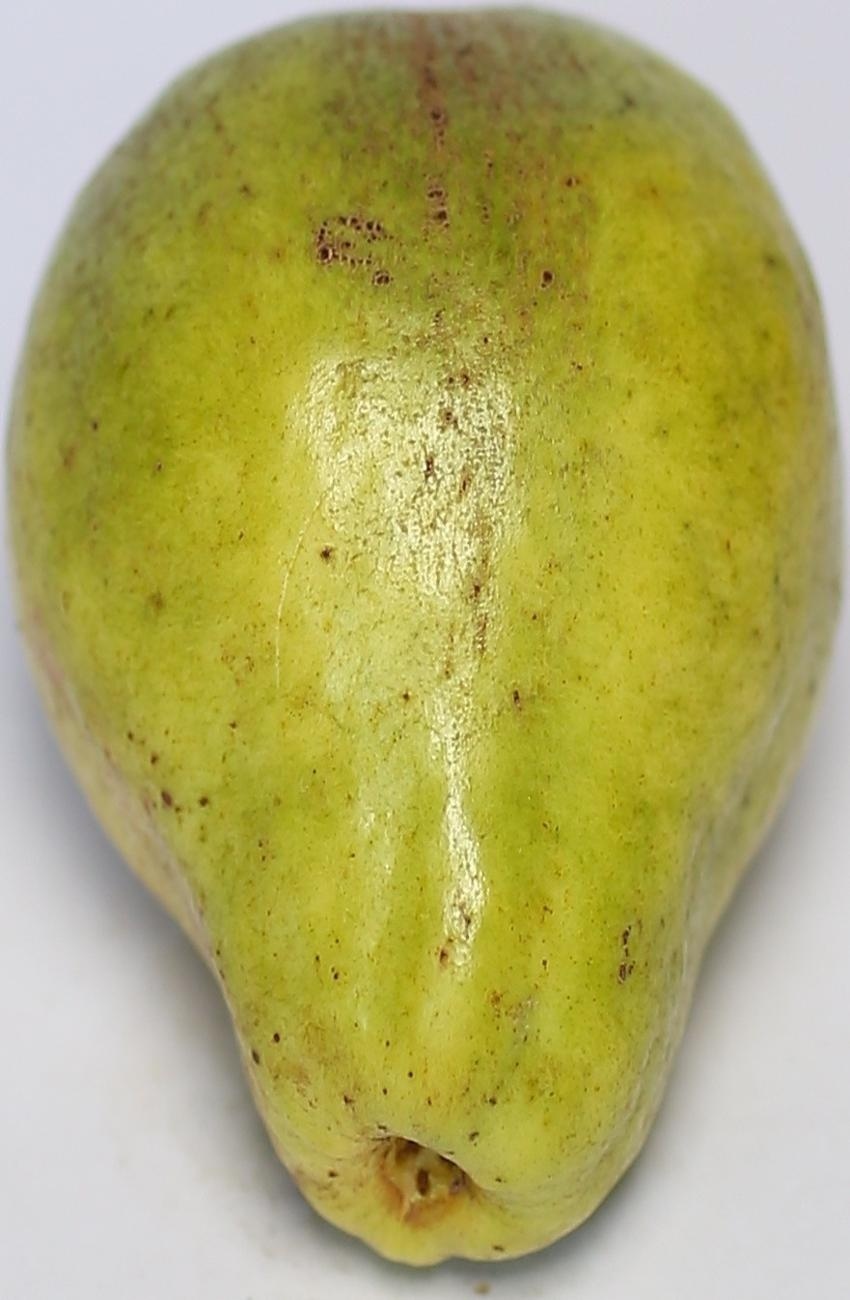
Maturity: mature-green
Variety: local-sindhi